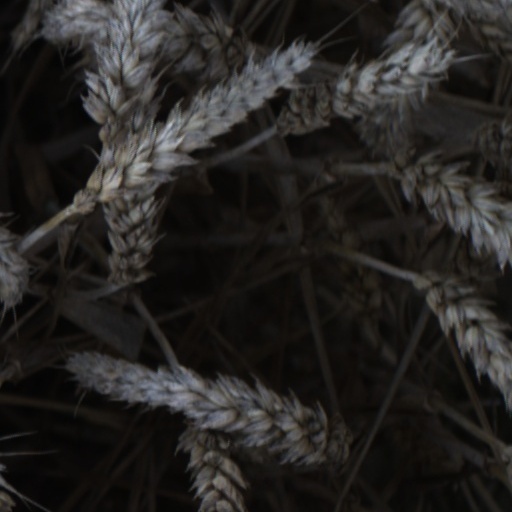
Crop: wheat